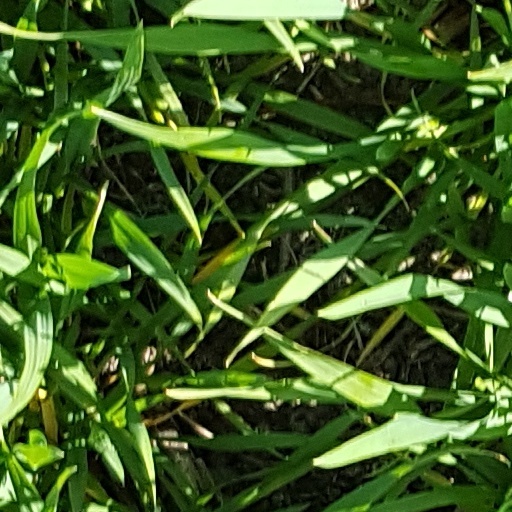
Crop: wheat